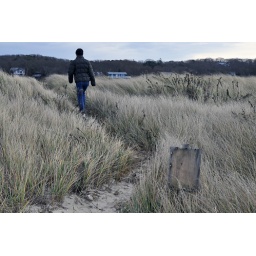
the sign doesnt say.... (taken at the beach in Falmouth, MA)